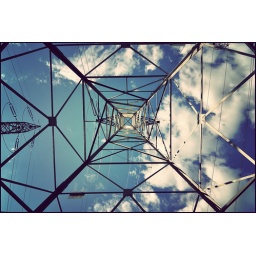
I rode my bike down the this field by my house and took some shots.